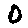
Label: 0